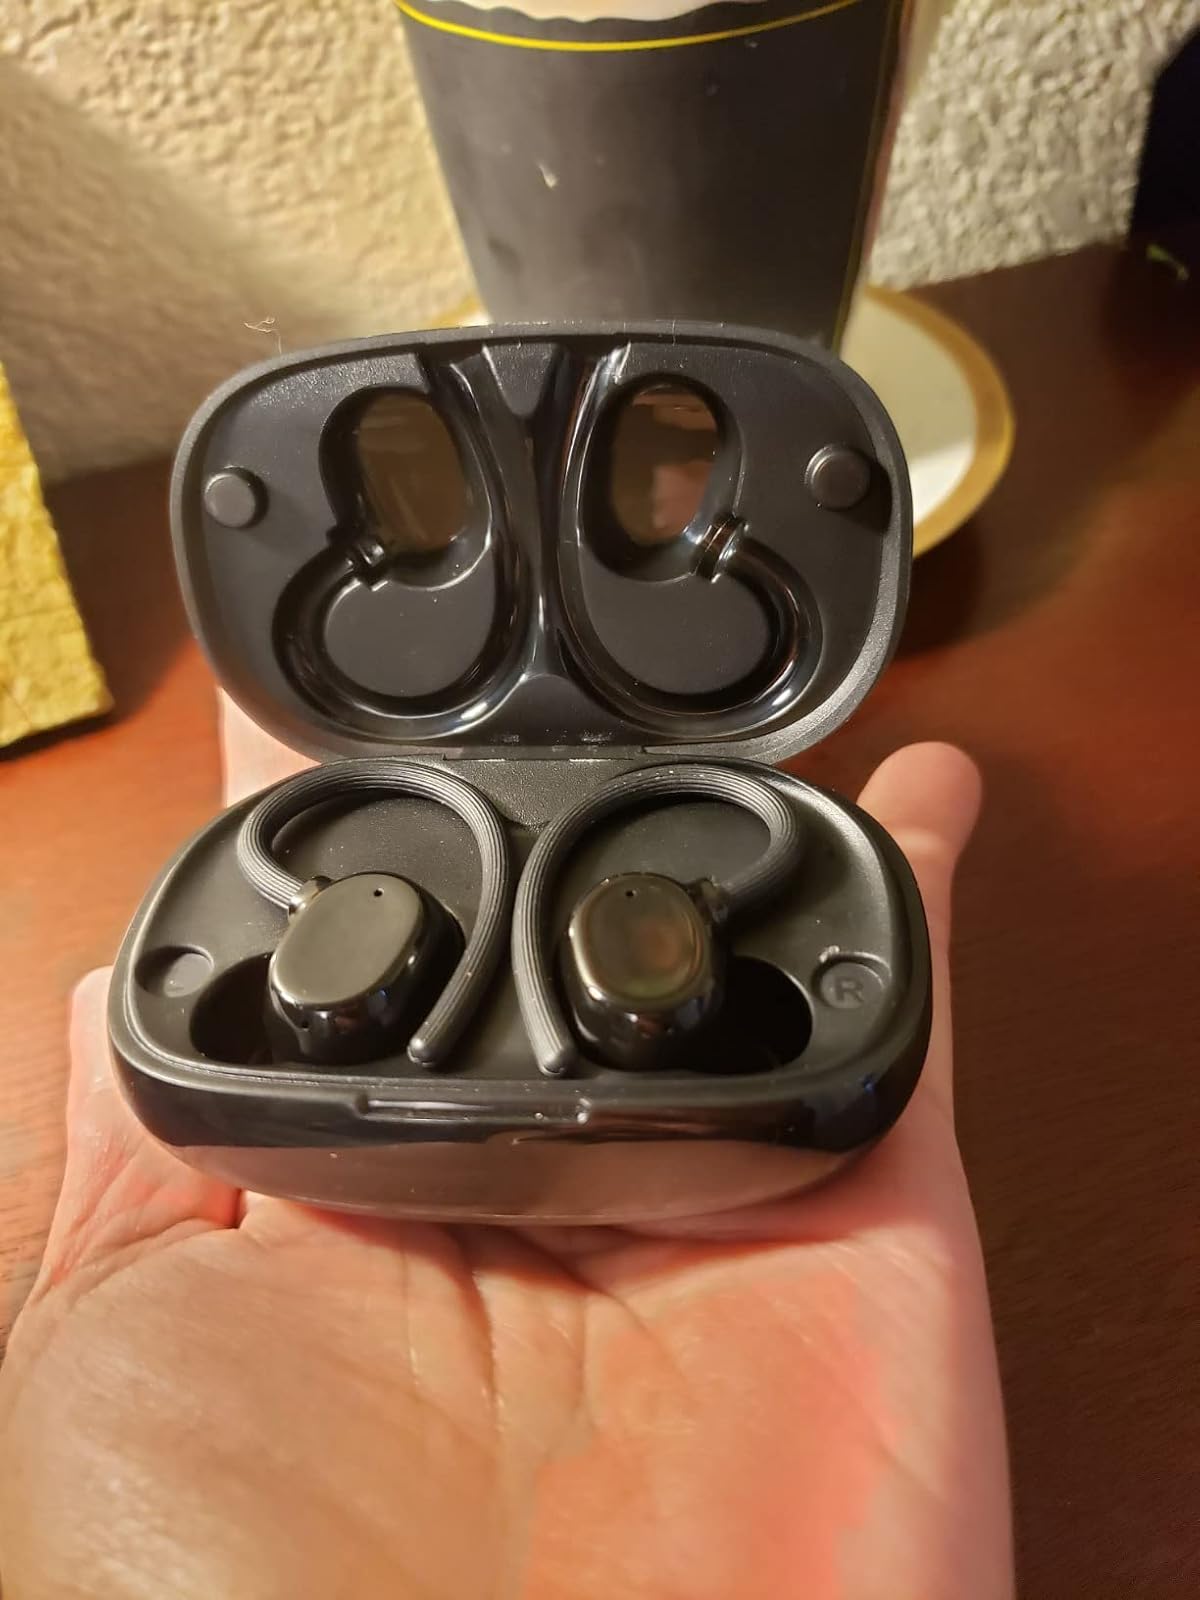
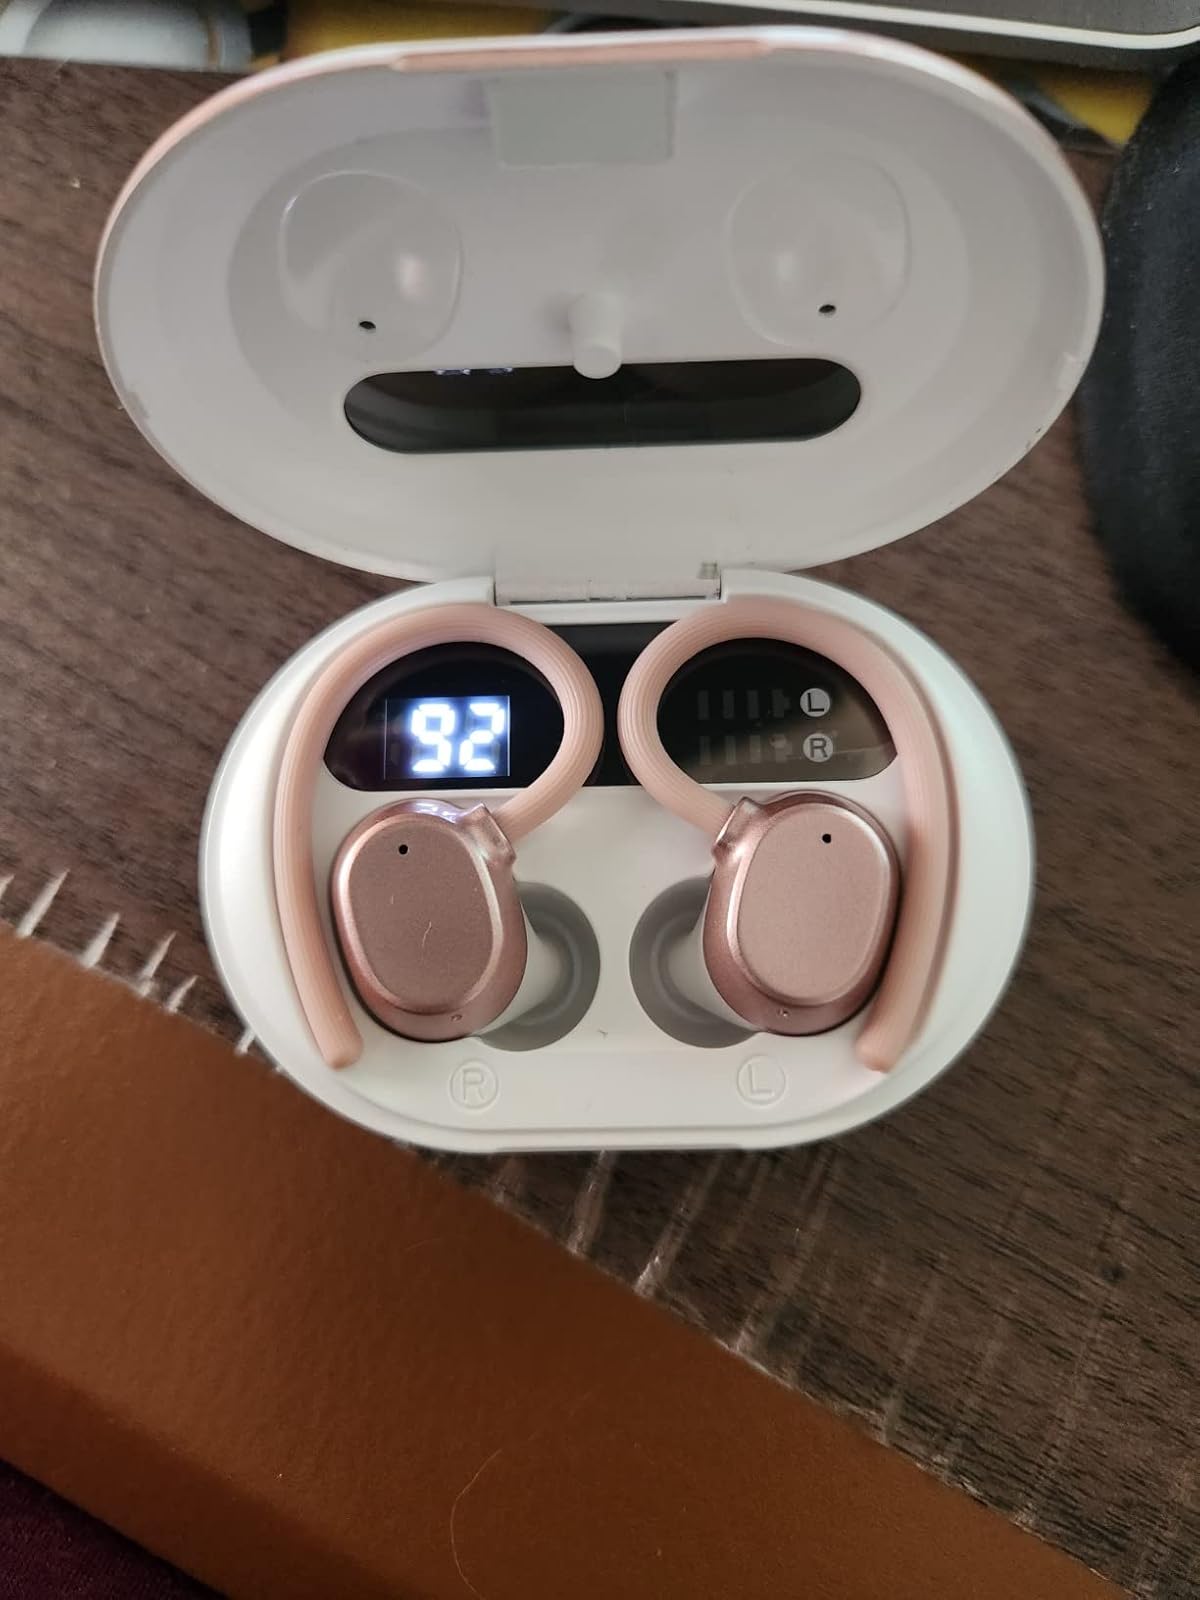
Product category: earbuds
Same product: no